Queue (hairstyle)

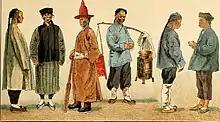
Manchu queues

Manchu Jurchen men had queues, while Mongol men swept their hair behind their ears and plaited them, Turk men wore loose hair and Xiongnu men braided their hair. Khitan males grew hair from their temples but shaved the crown of their heads. The Han Chinese men living in the Liao dynasty were not required to wear the shaved Khitan hairstyle which Khitan men wore to distinguish their ethnicity, unlike the Qing dynasty which mandated wearing of the Manchu hairstyle for men. Khitan men left only two separate patches of hair on each of the forehead's sides in front of each ear in tresses while they shaved the top of their head. Khitan wore felt hats, fur clothes and woolen cloth and the Liao emperor switched between Han and Khitan clothing.